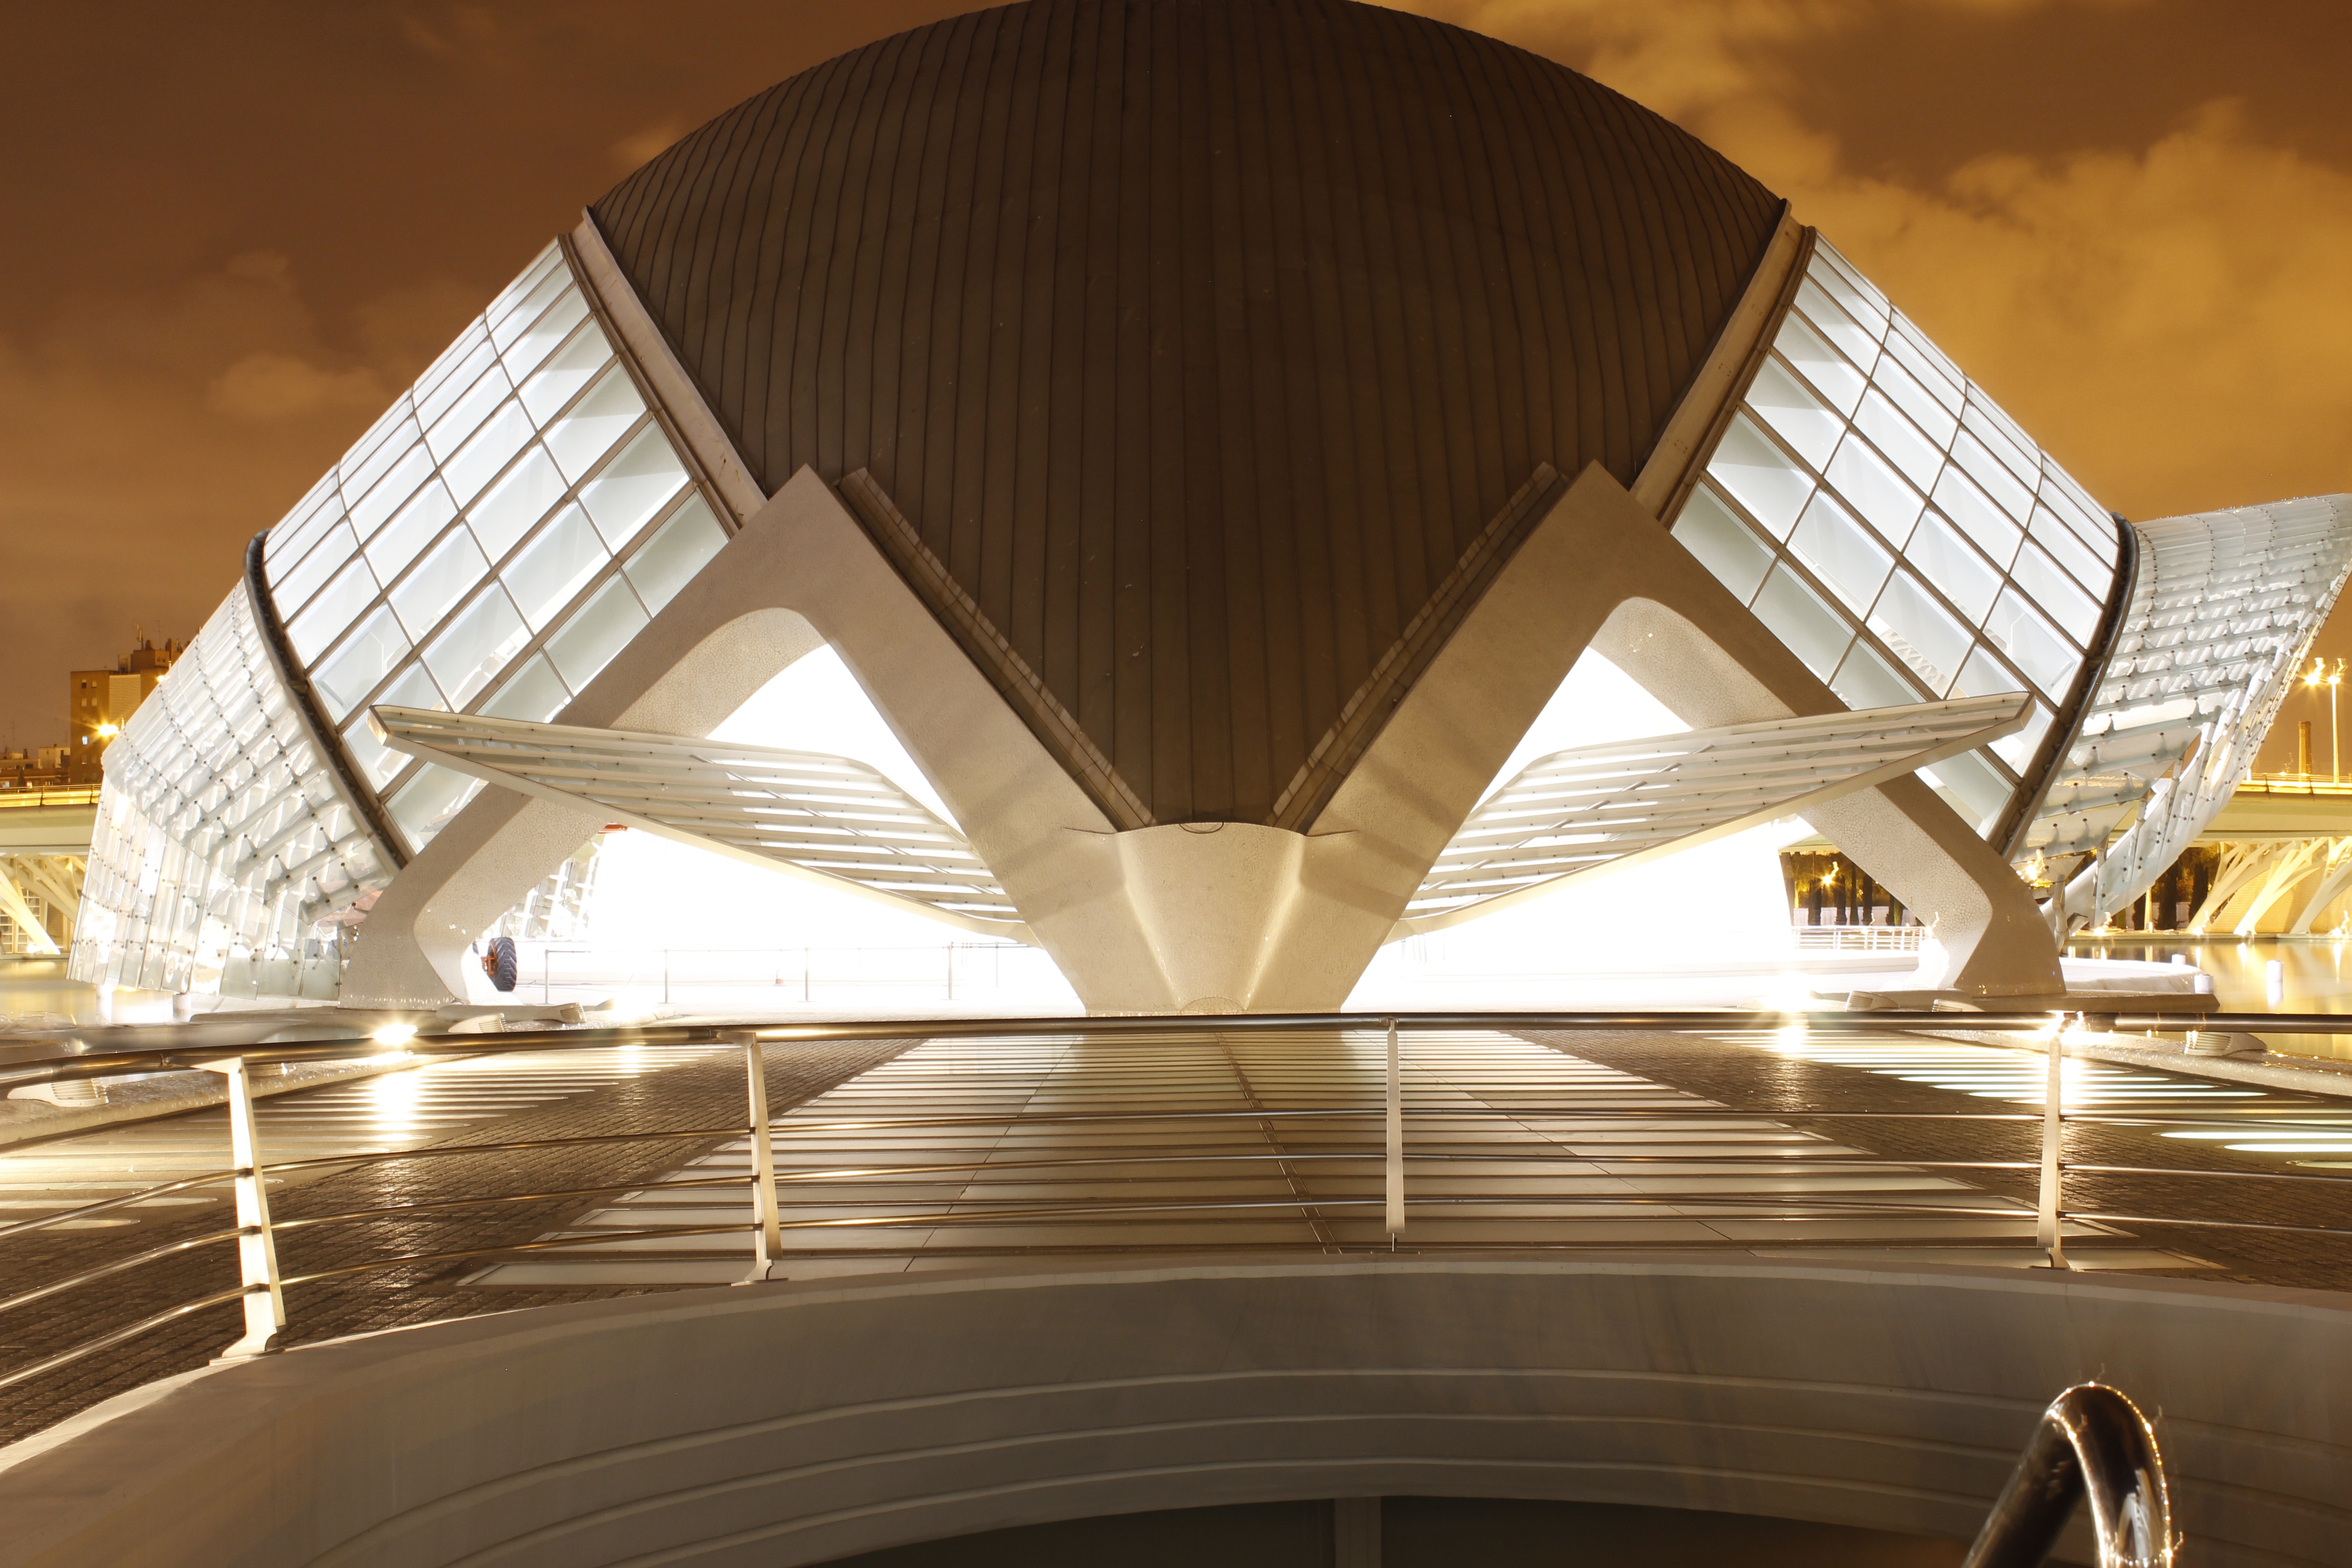
architecture, structure, arch, opera house, symmetry, valencia, dome, hemisf ric, convention center, daylighting, city of the arts, valencia night